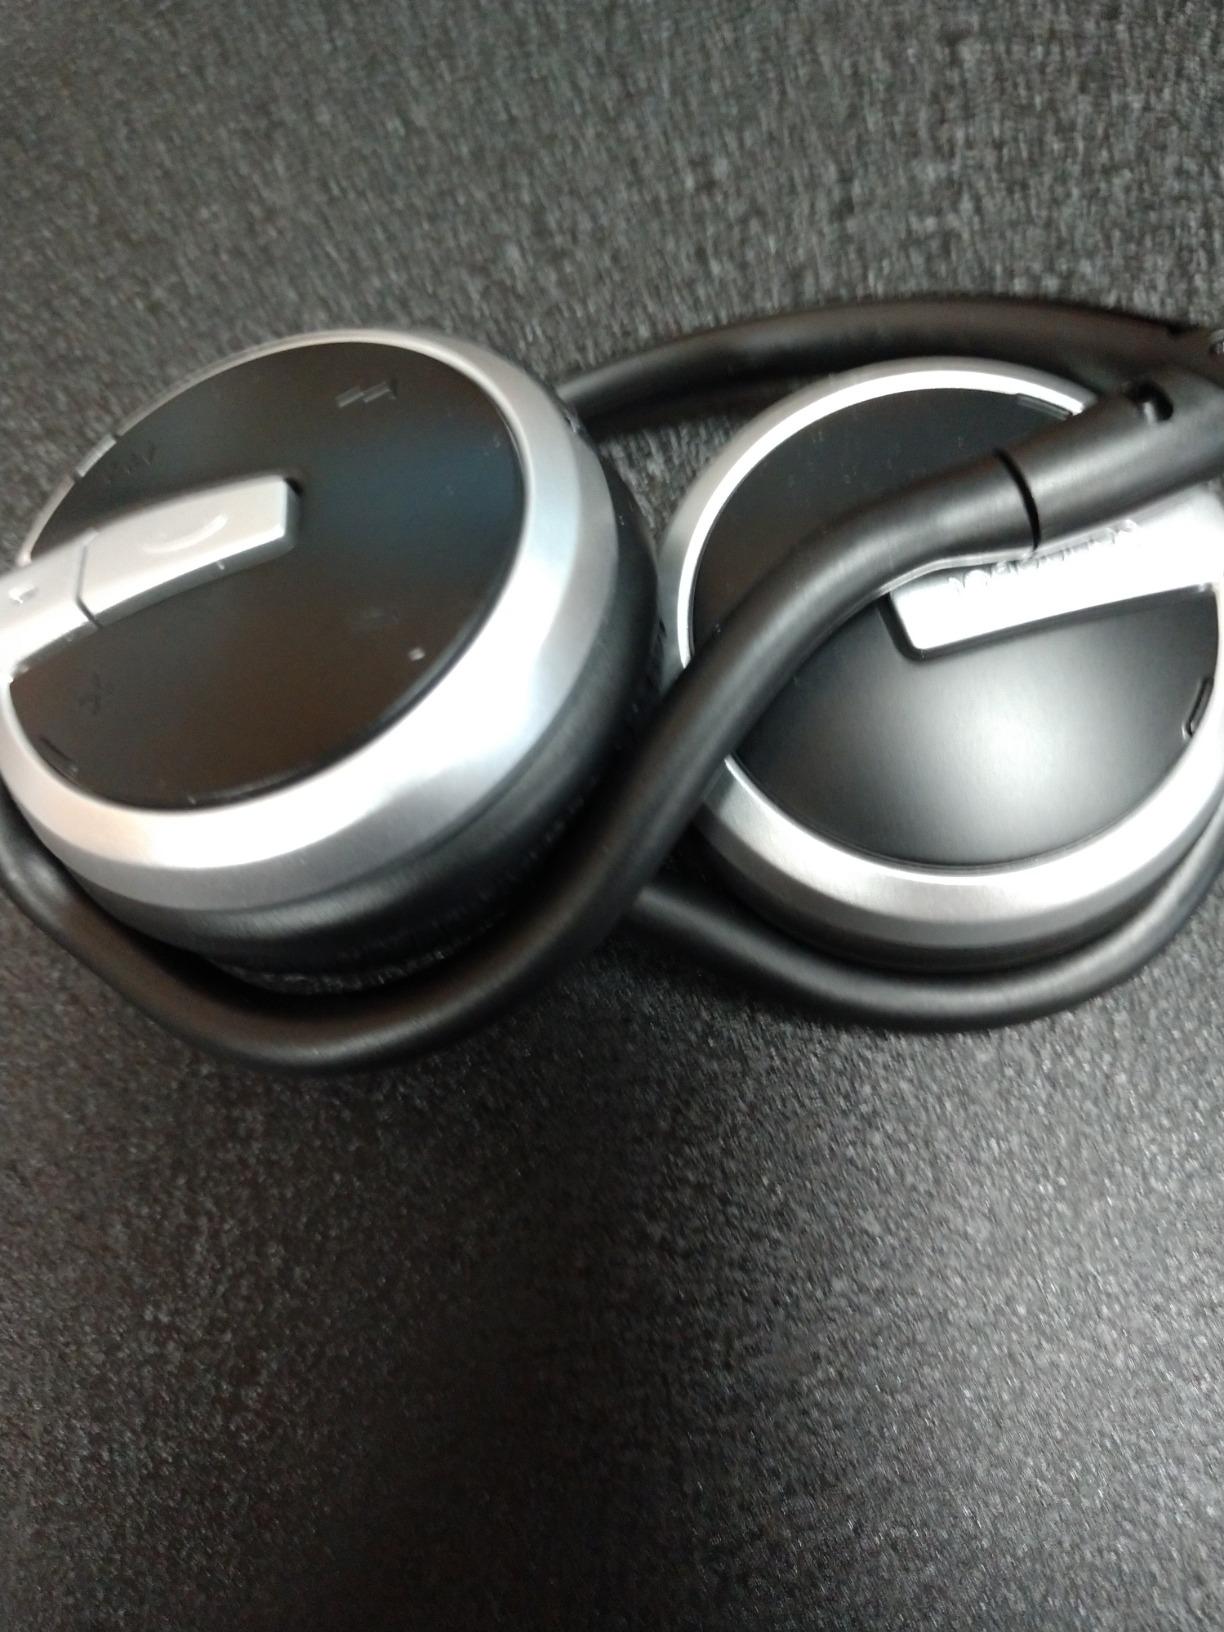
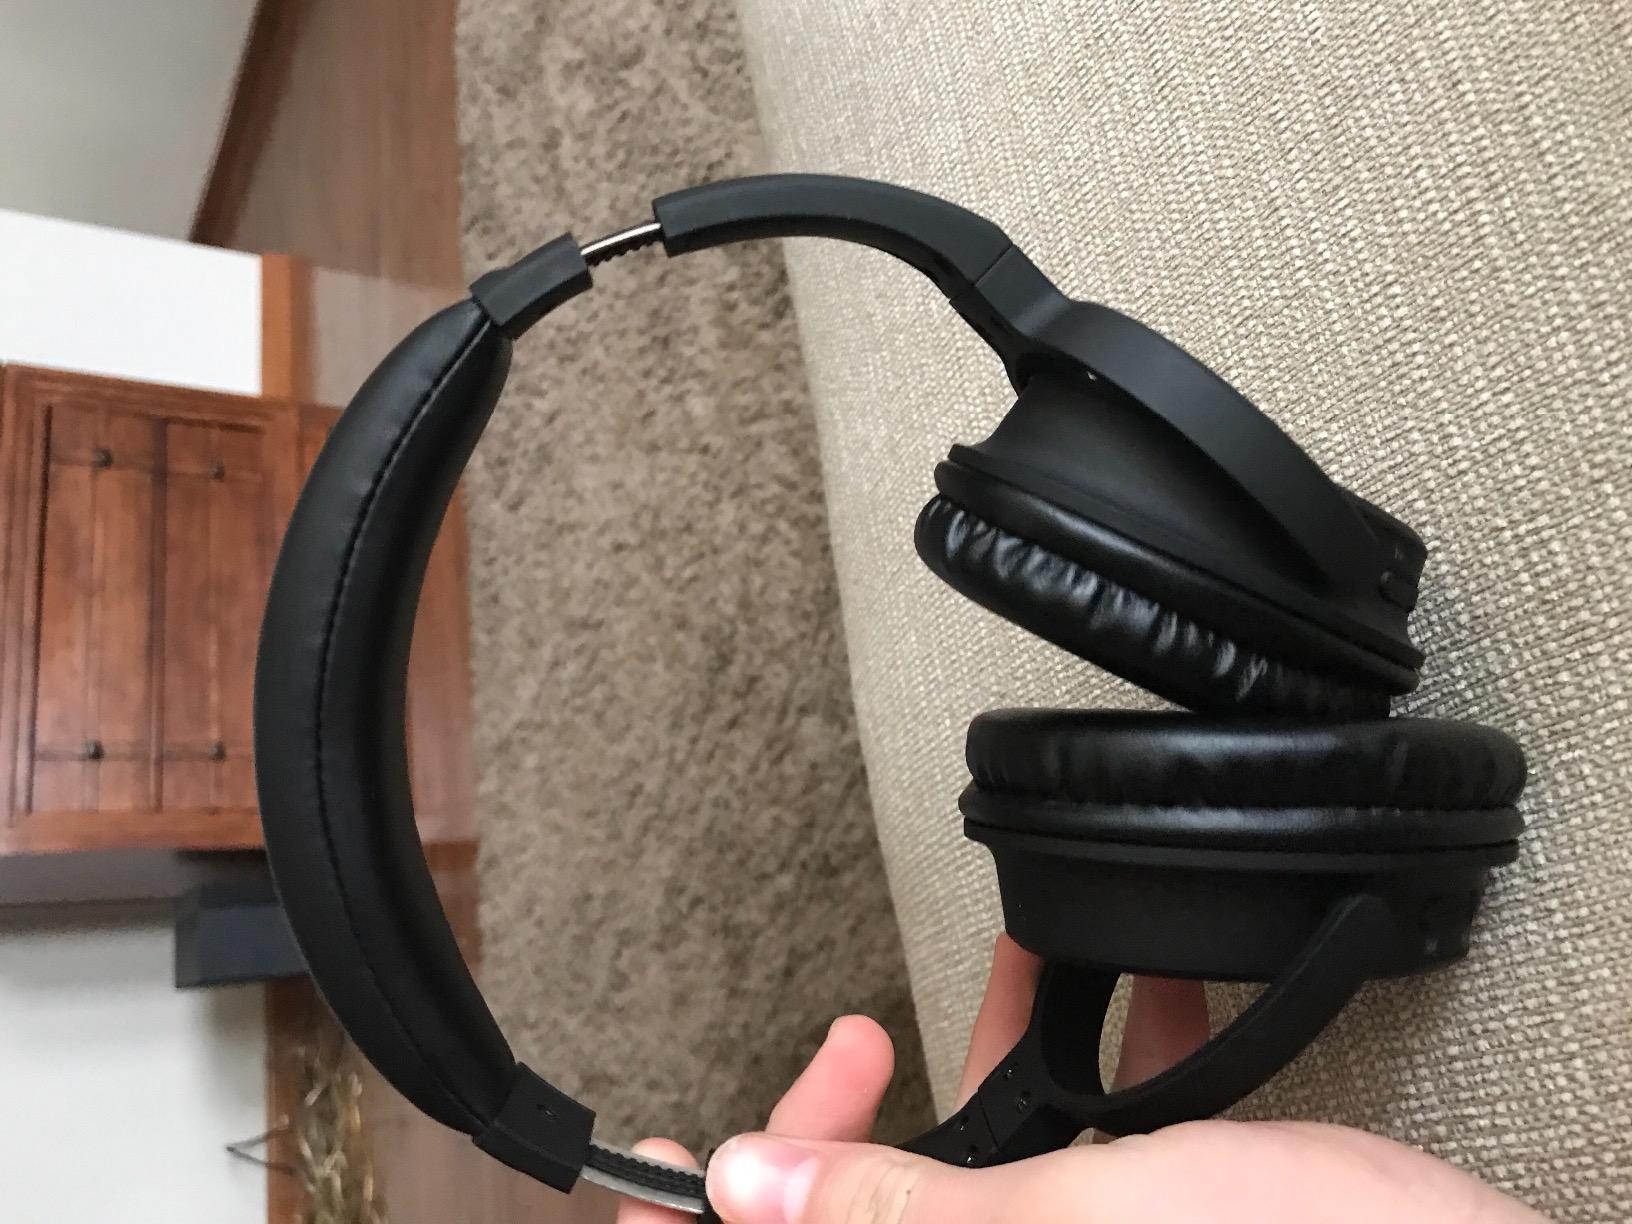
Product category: headphones
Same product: no